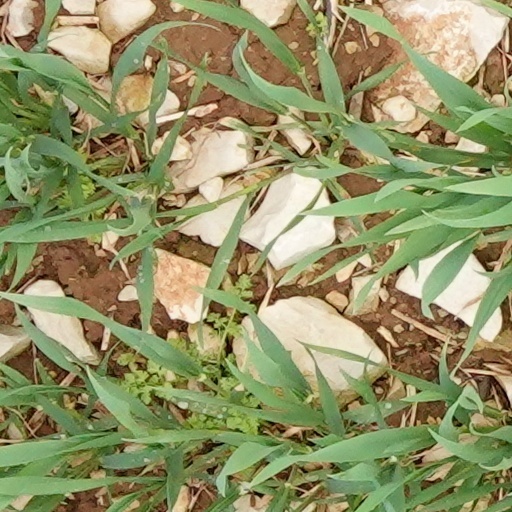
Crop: wheat